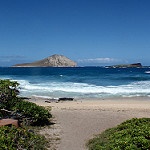
Scene: Outdoor